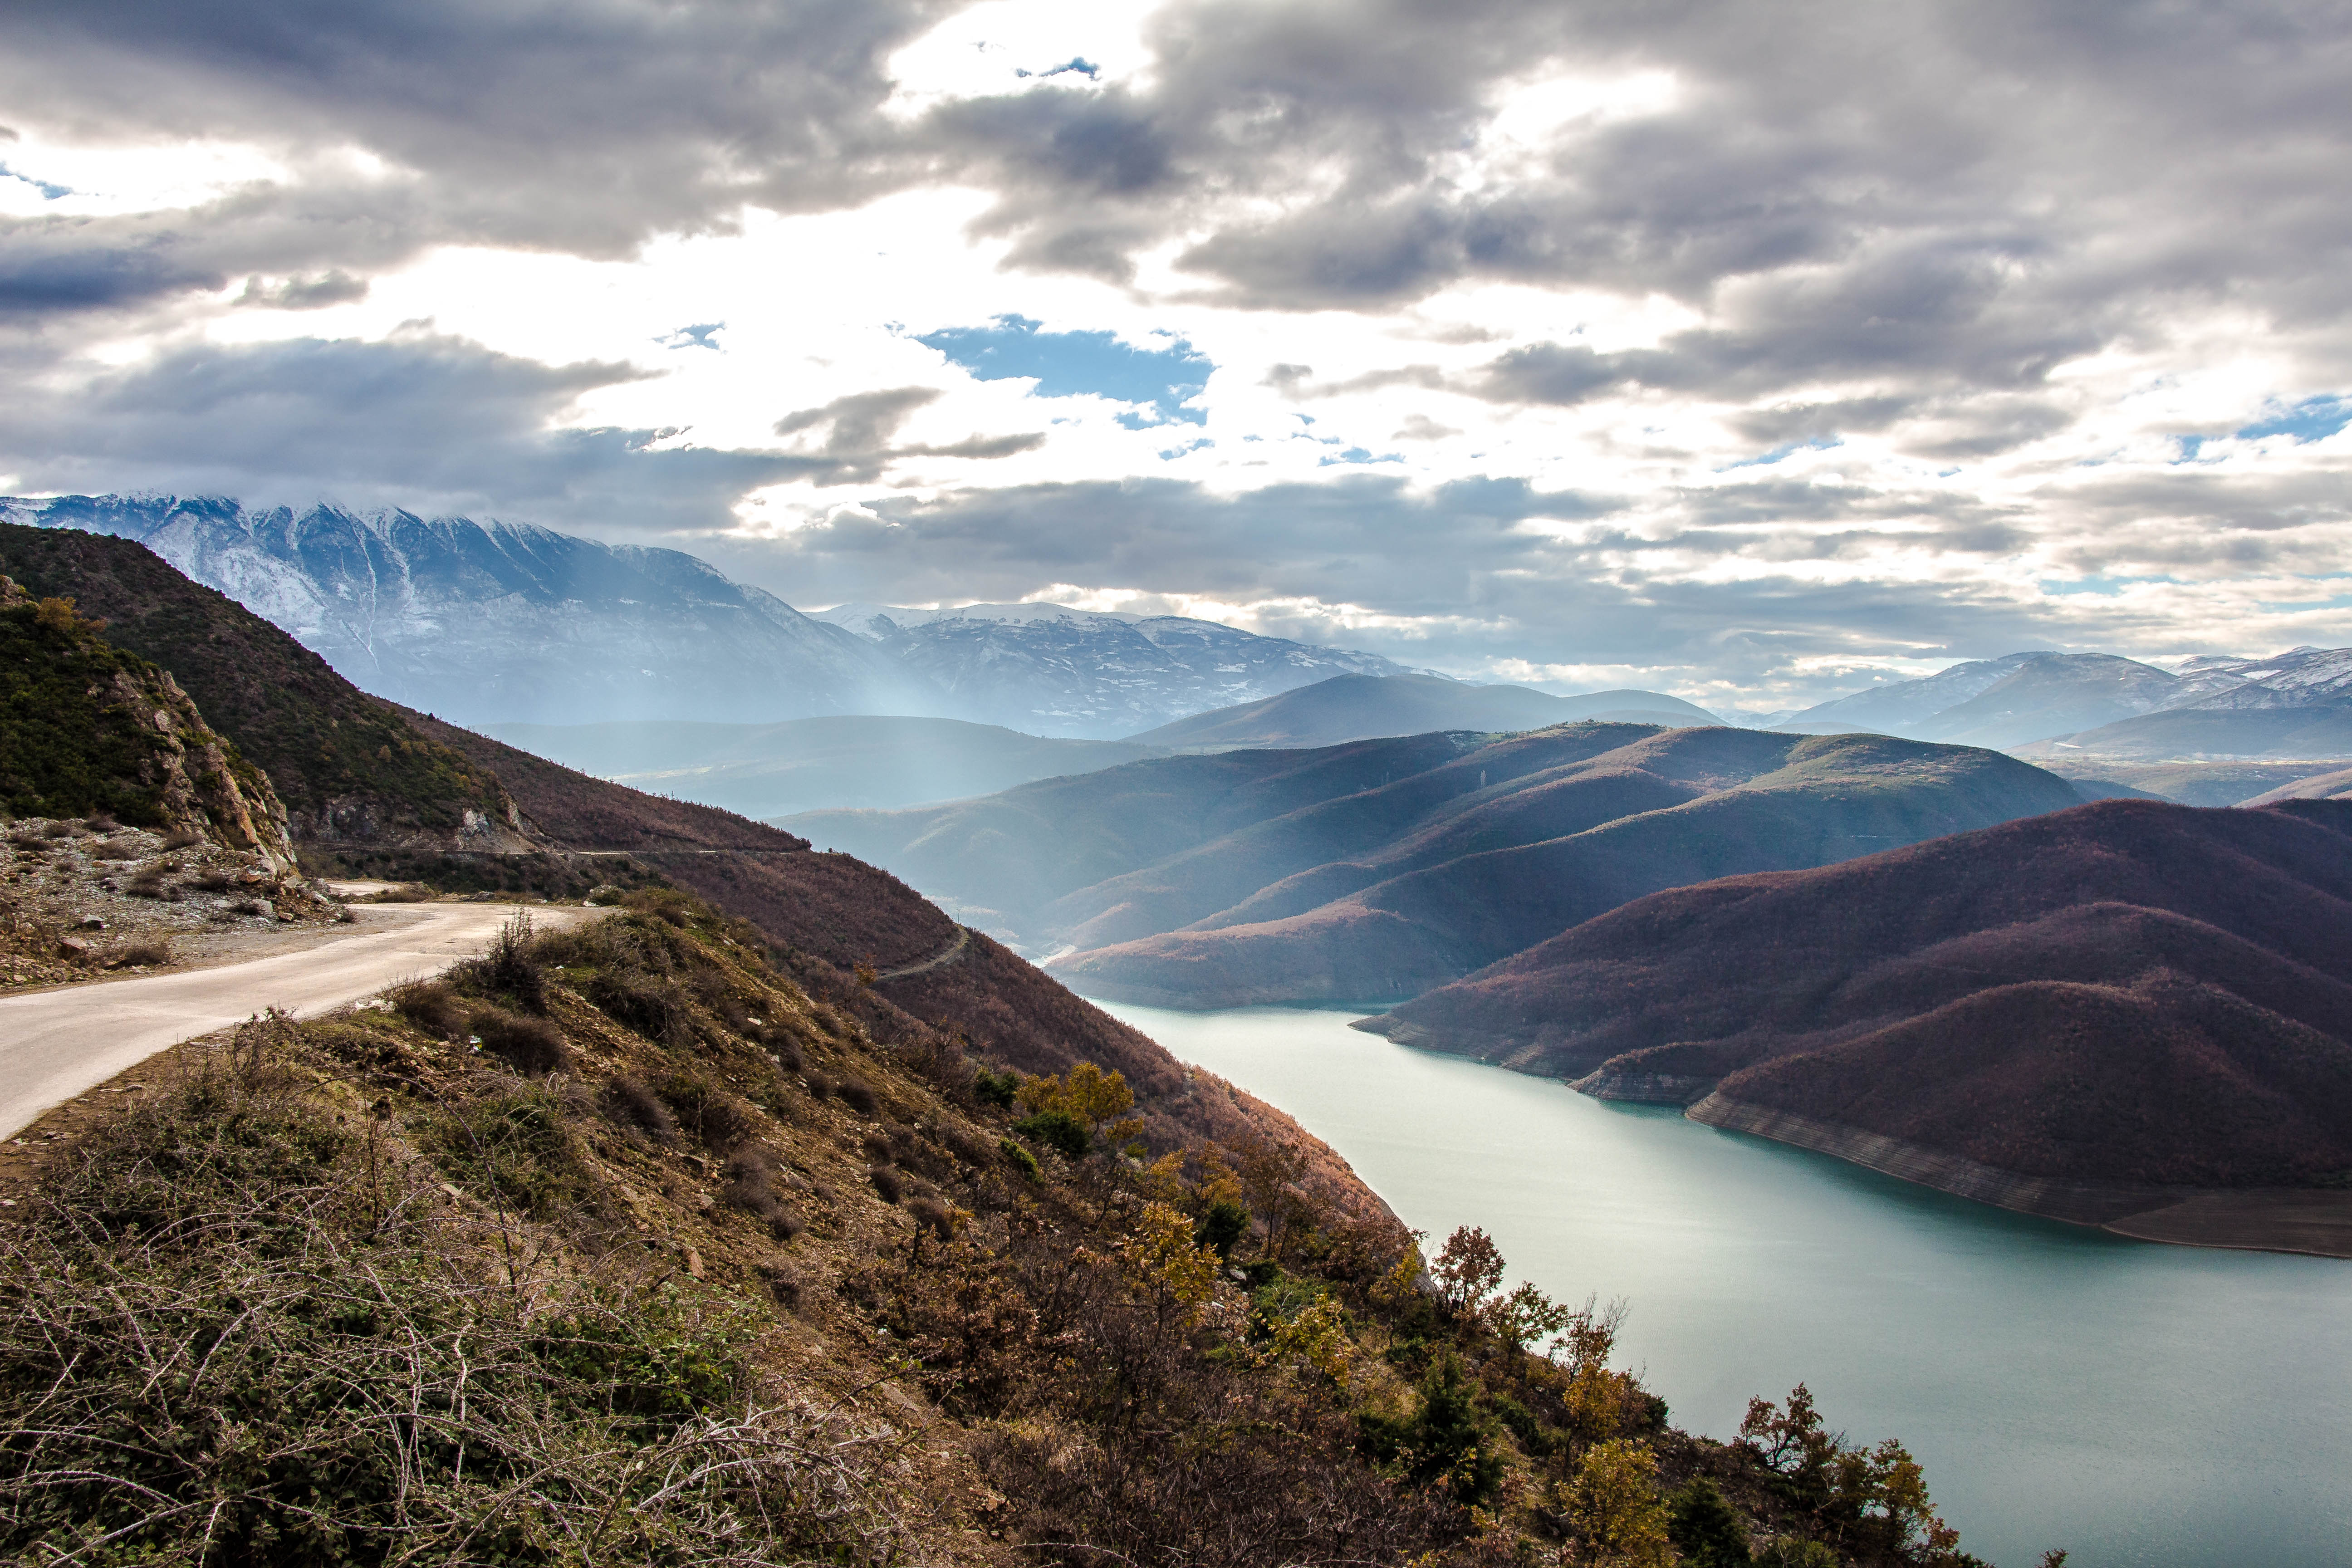
landscape, water, nature, outdoor, wilderness, mountain, cloud, road, hill, lake, river, valley, mountain range, fjord, highland, ridge, clouds, publicdomain, alps, plateau, fell, loch, landform, mountain pass, geographical feature, atmospheric phenomenon, mountainous landforms